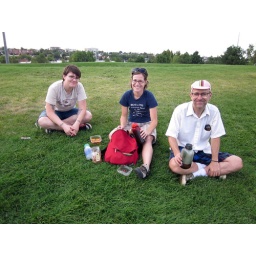
Screw-top red wine, sesame sticks, and dog watching near Confluence Park in Denver